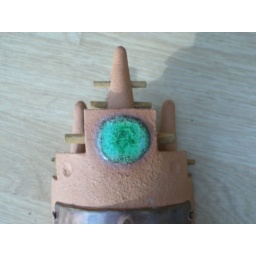
the green bit is a melted vitreous glass tile that they use in swimming pools